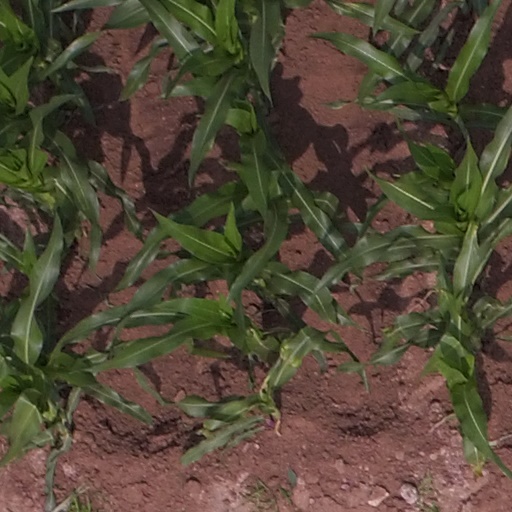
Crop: maize; corn